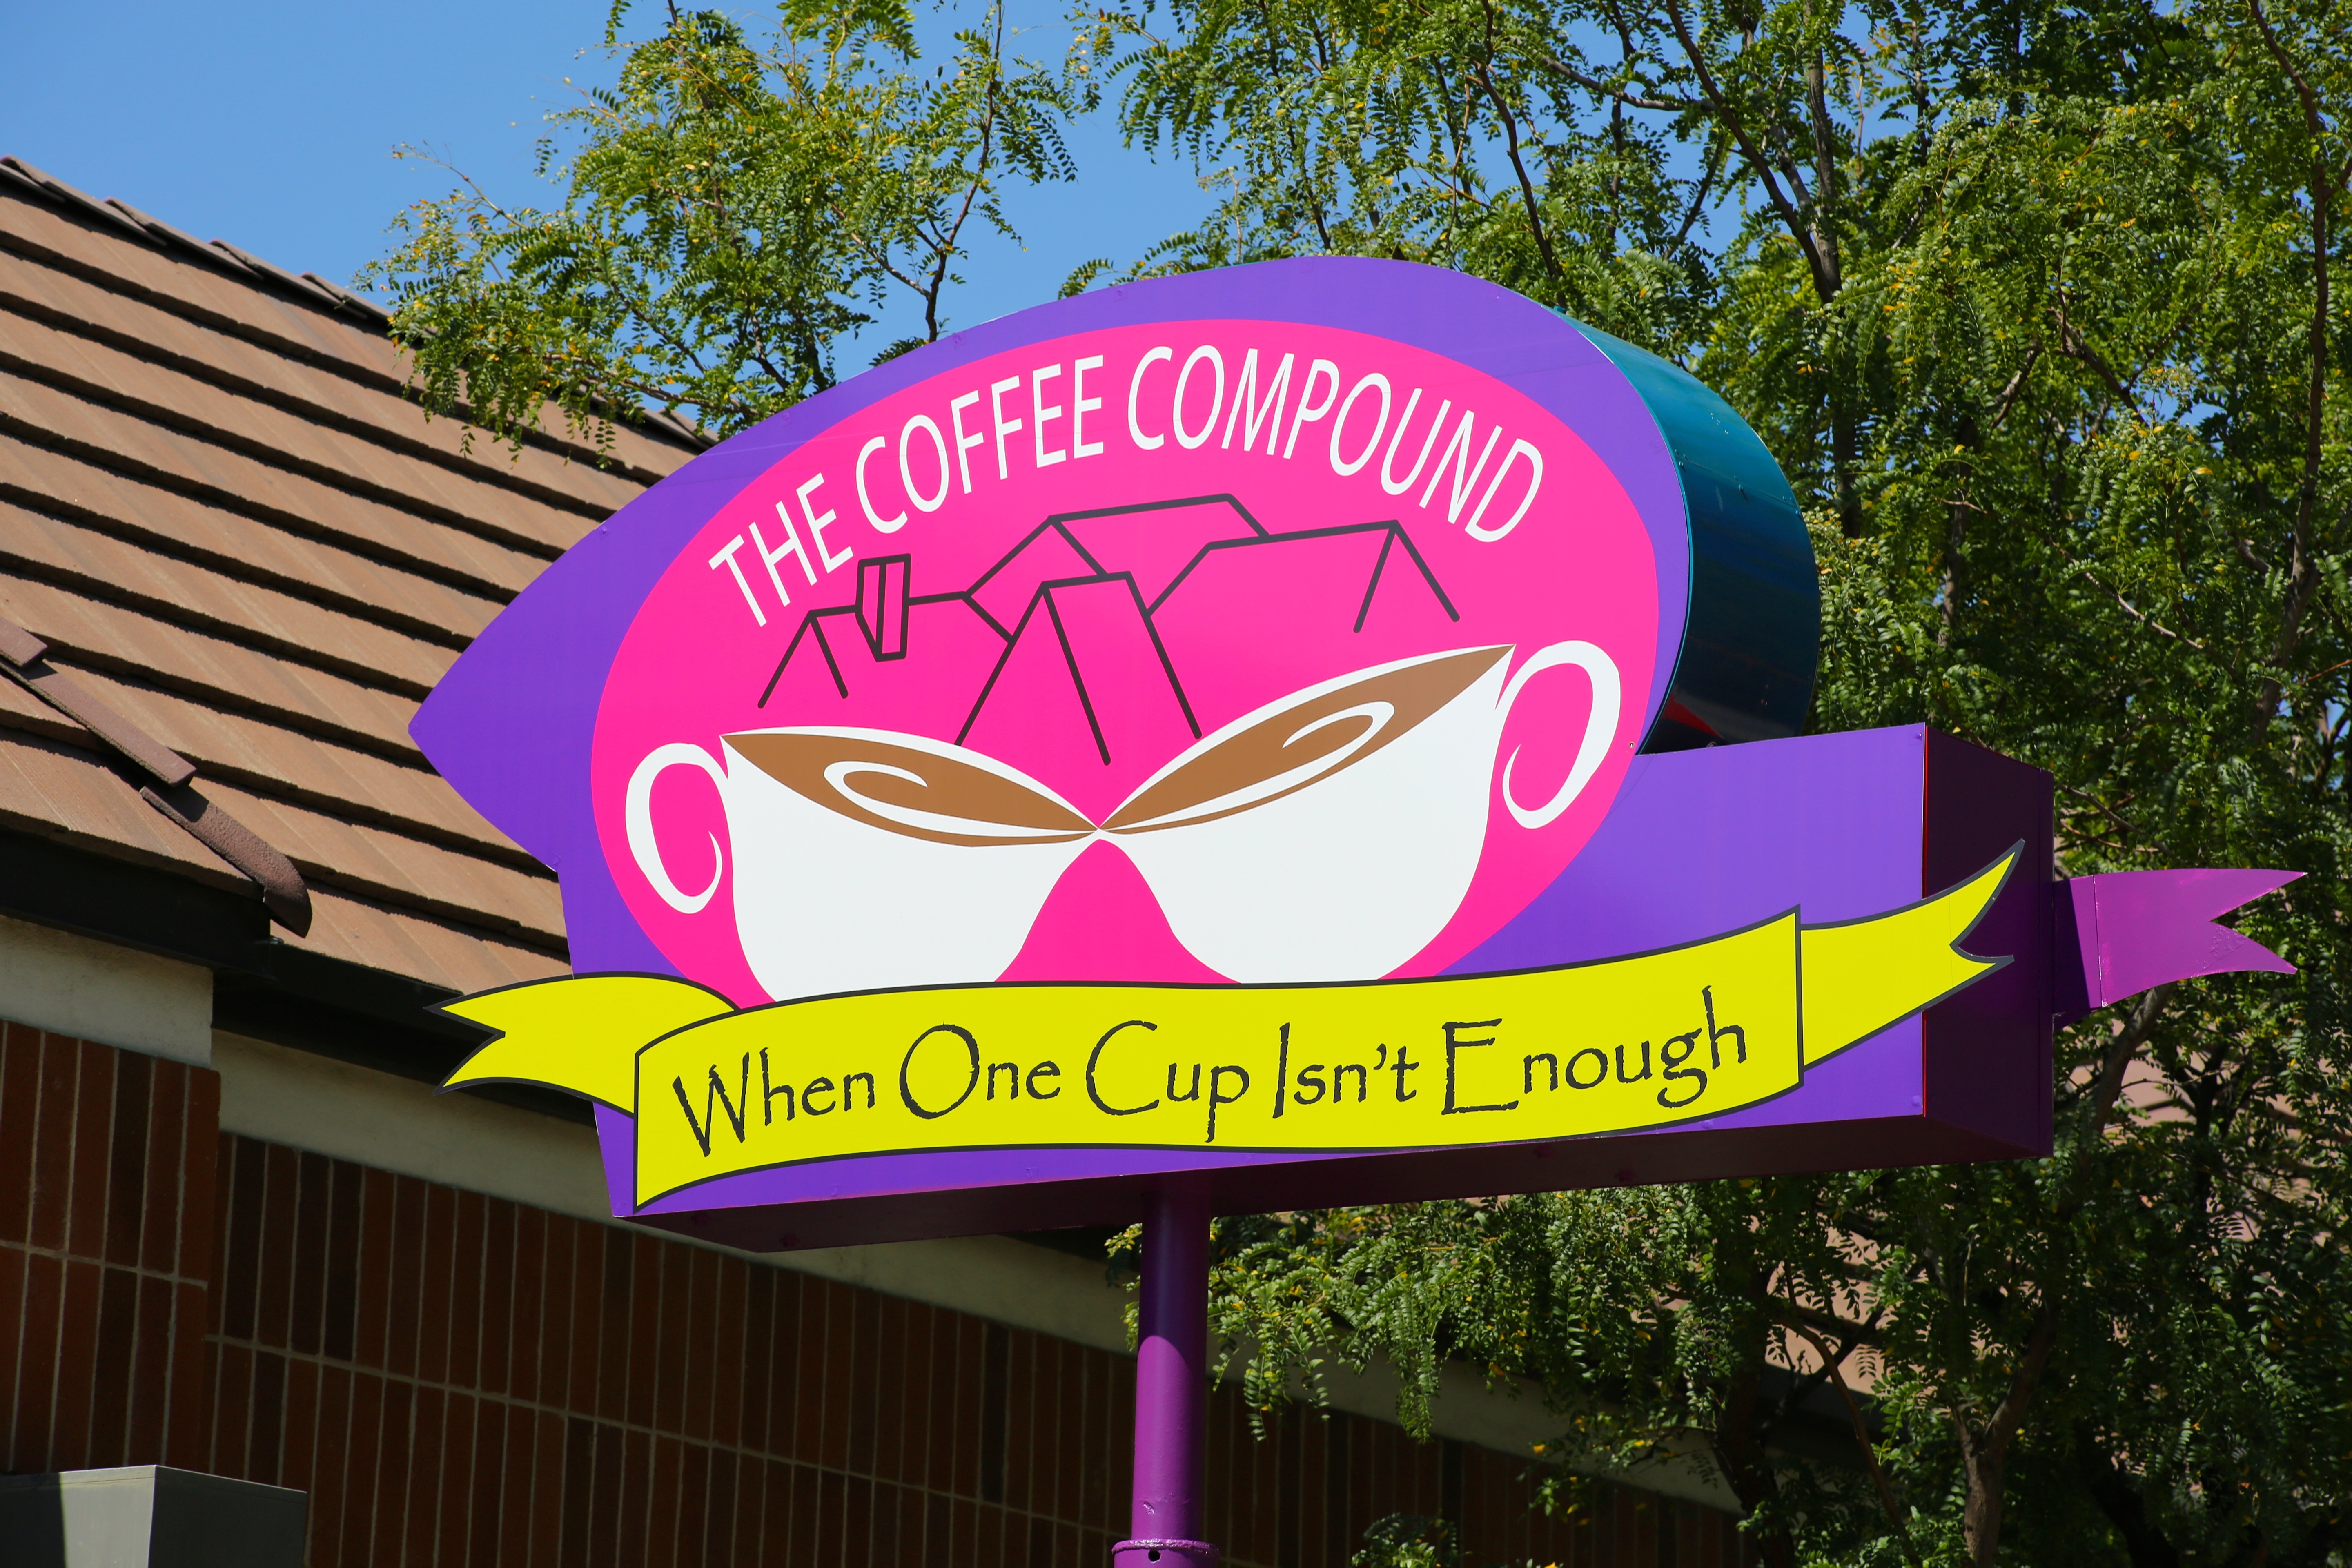
cafe, coffee, street, building, restaurant, city, advertising, travel, sign, meal, food, banner, drink, business, signage, lunch, hot, advertise